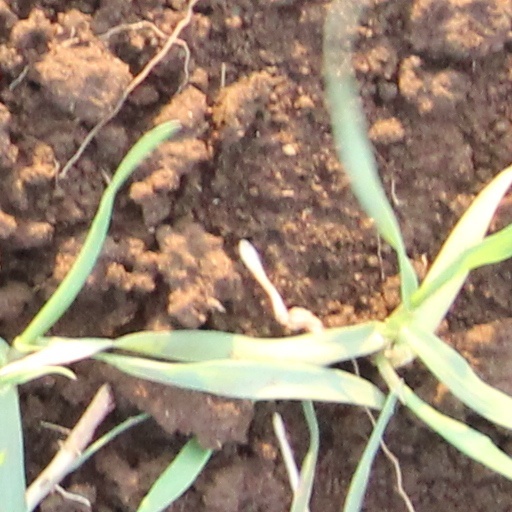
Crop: wheat